Natalie Nicholson

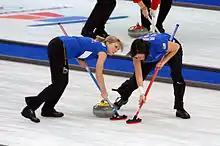
Nicholson, right, sweeping a stone with Nicole Joraanstad at the 2010 Winter Olympics

Nicholson would later move to play for Debbie McCormick's team and in 2006 Nicholson won her first international medal- a silver when USA lost to Sweden (skipped by Anette Norberg).